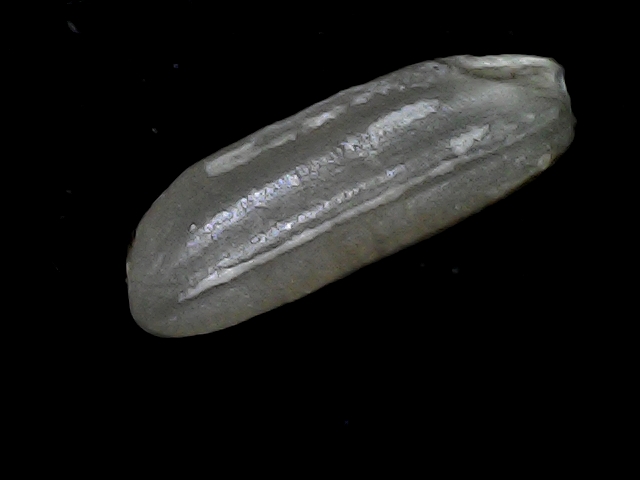
Rice variety: BD49